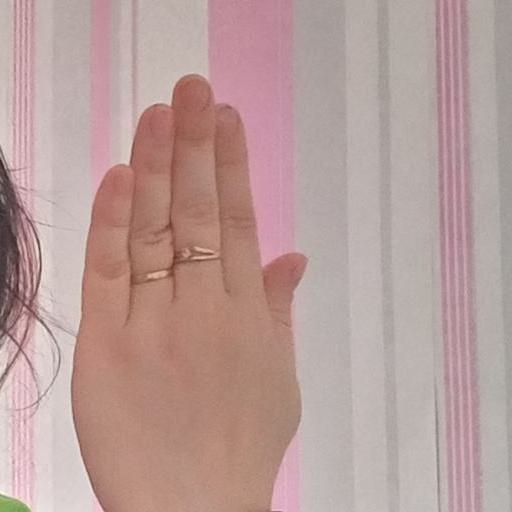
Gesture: stop_inverted